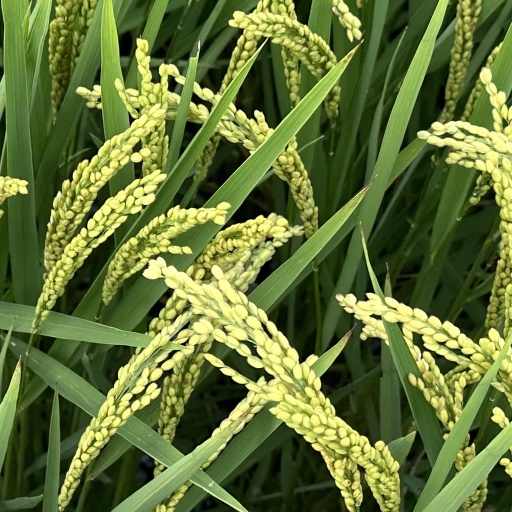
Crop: rice